Mance Lipscomb

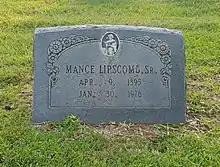
Tombstone of Mance Lipscomb in the Oakland Cemetery of Navasota

Following his discovery by McCormick and Strachwitz, Lipscomb became an important figure in the American folk music revival of the 1960s. He was a regular performer at folk festivals and folk-blues clubs around the United States, notably the Ash Grove in Los Angeles, California. He was known not only for his singing and intricate guitar style, but also as a storyteller and country "sage".